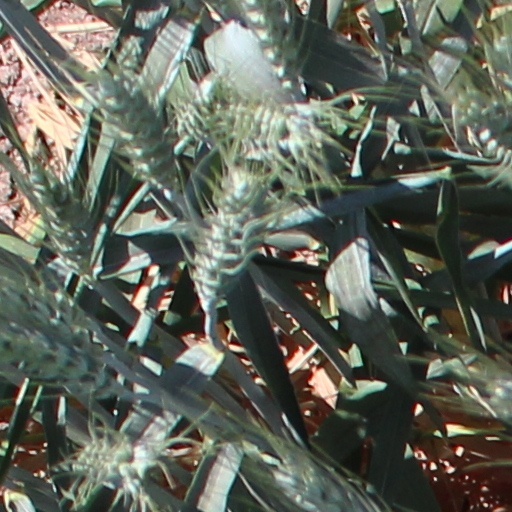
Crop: wheat